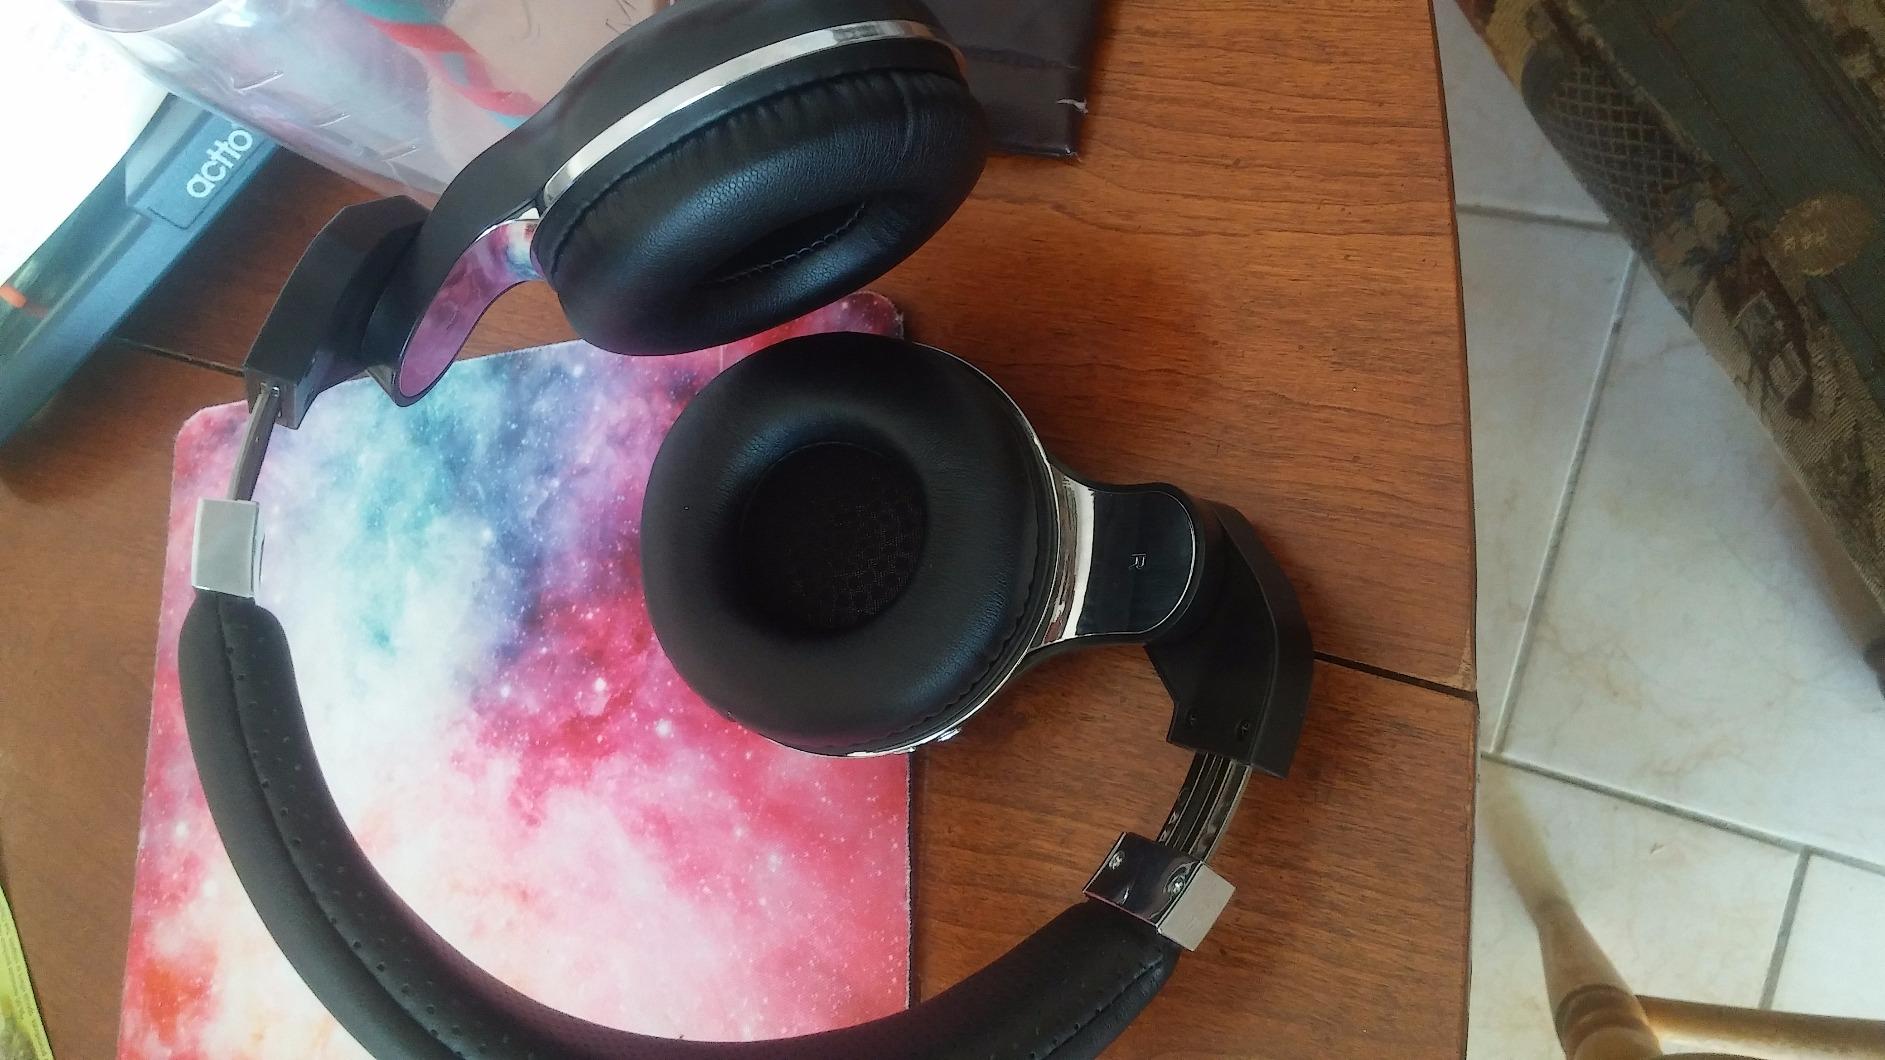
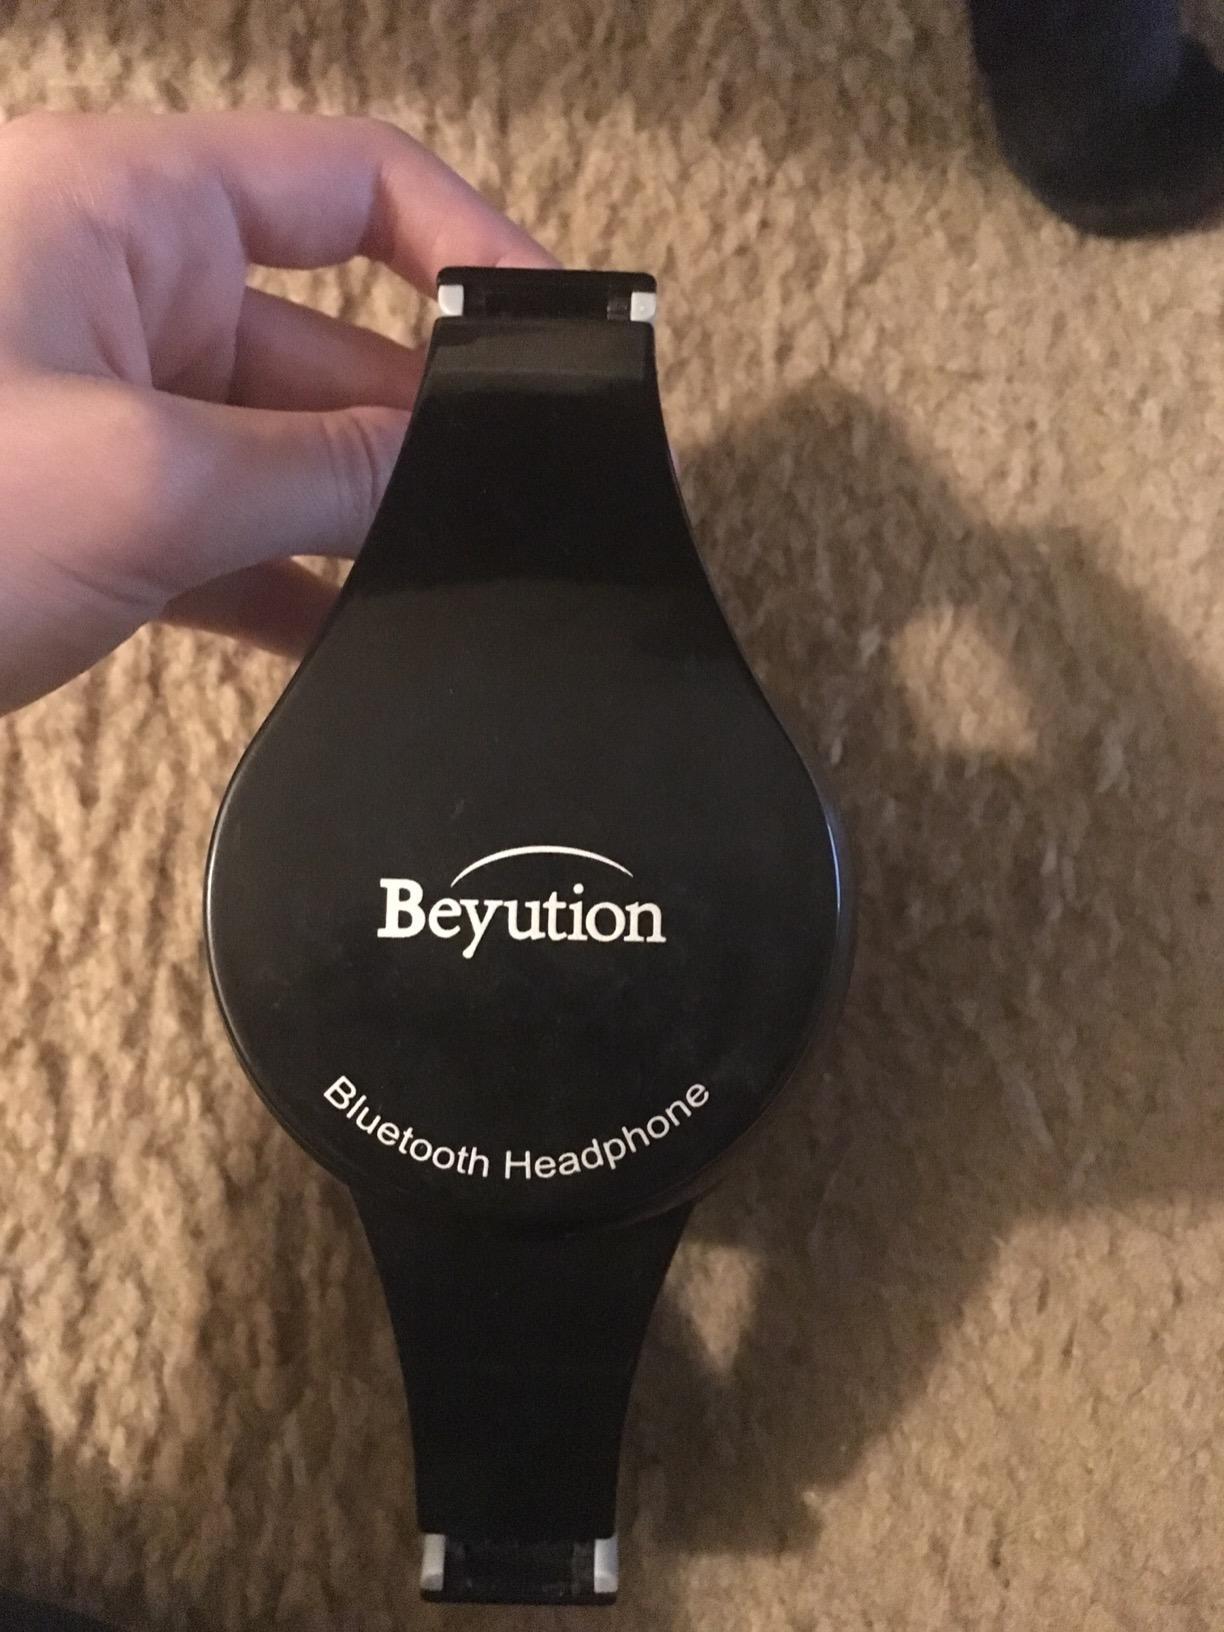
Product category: headphones
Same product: no